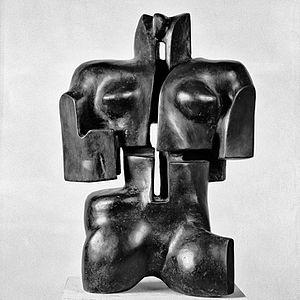
Sculpture Bronze François Bouché
François Bouché, né le 17 juillet 1924 à Sermiers et mort le 18 avril 2005 à Marseille, est un sculpteur et dessinateur français.